Performance indicator

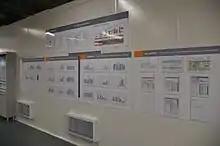
KPI information boards

A performance indicator or key performance indicator (KPI) is a type of performance measurement. KPIs evaluate the success of an organization or of a particular activity (such as projects, programs, products and other initiatives) in which it engages. KPIs provide a focus for strategic and operational improvement, create an analytical basis for decision making and help focus attention on what matters most.